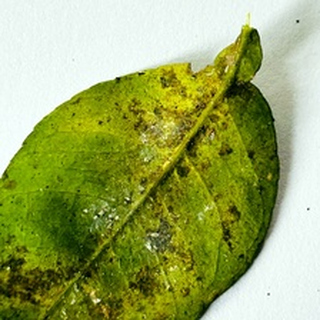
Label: lemon_bacterial_blight